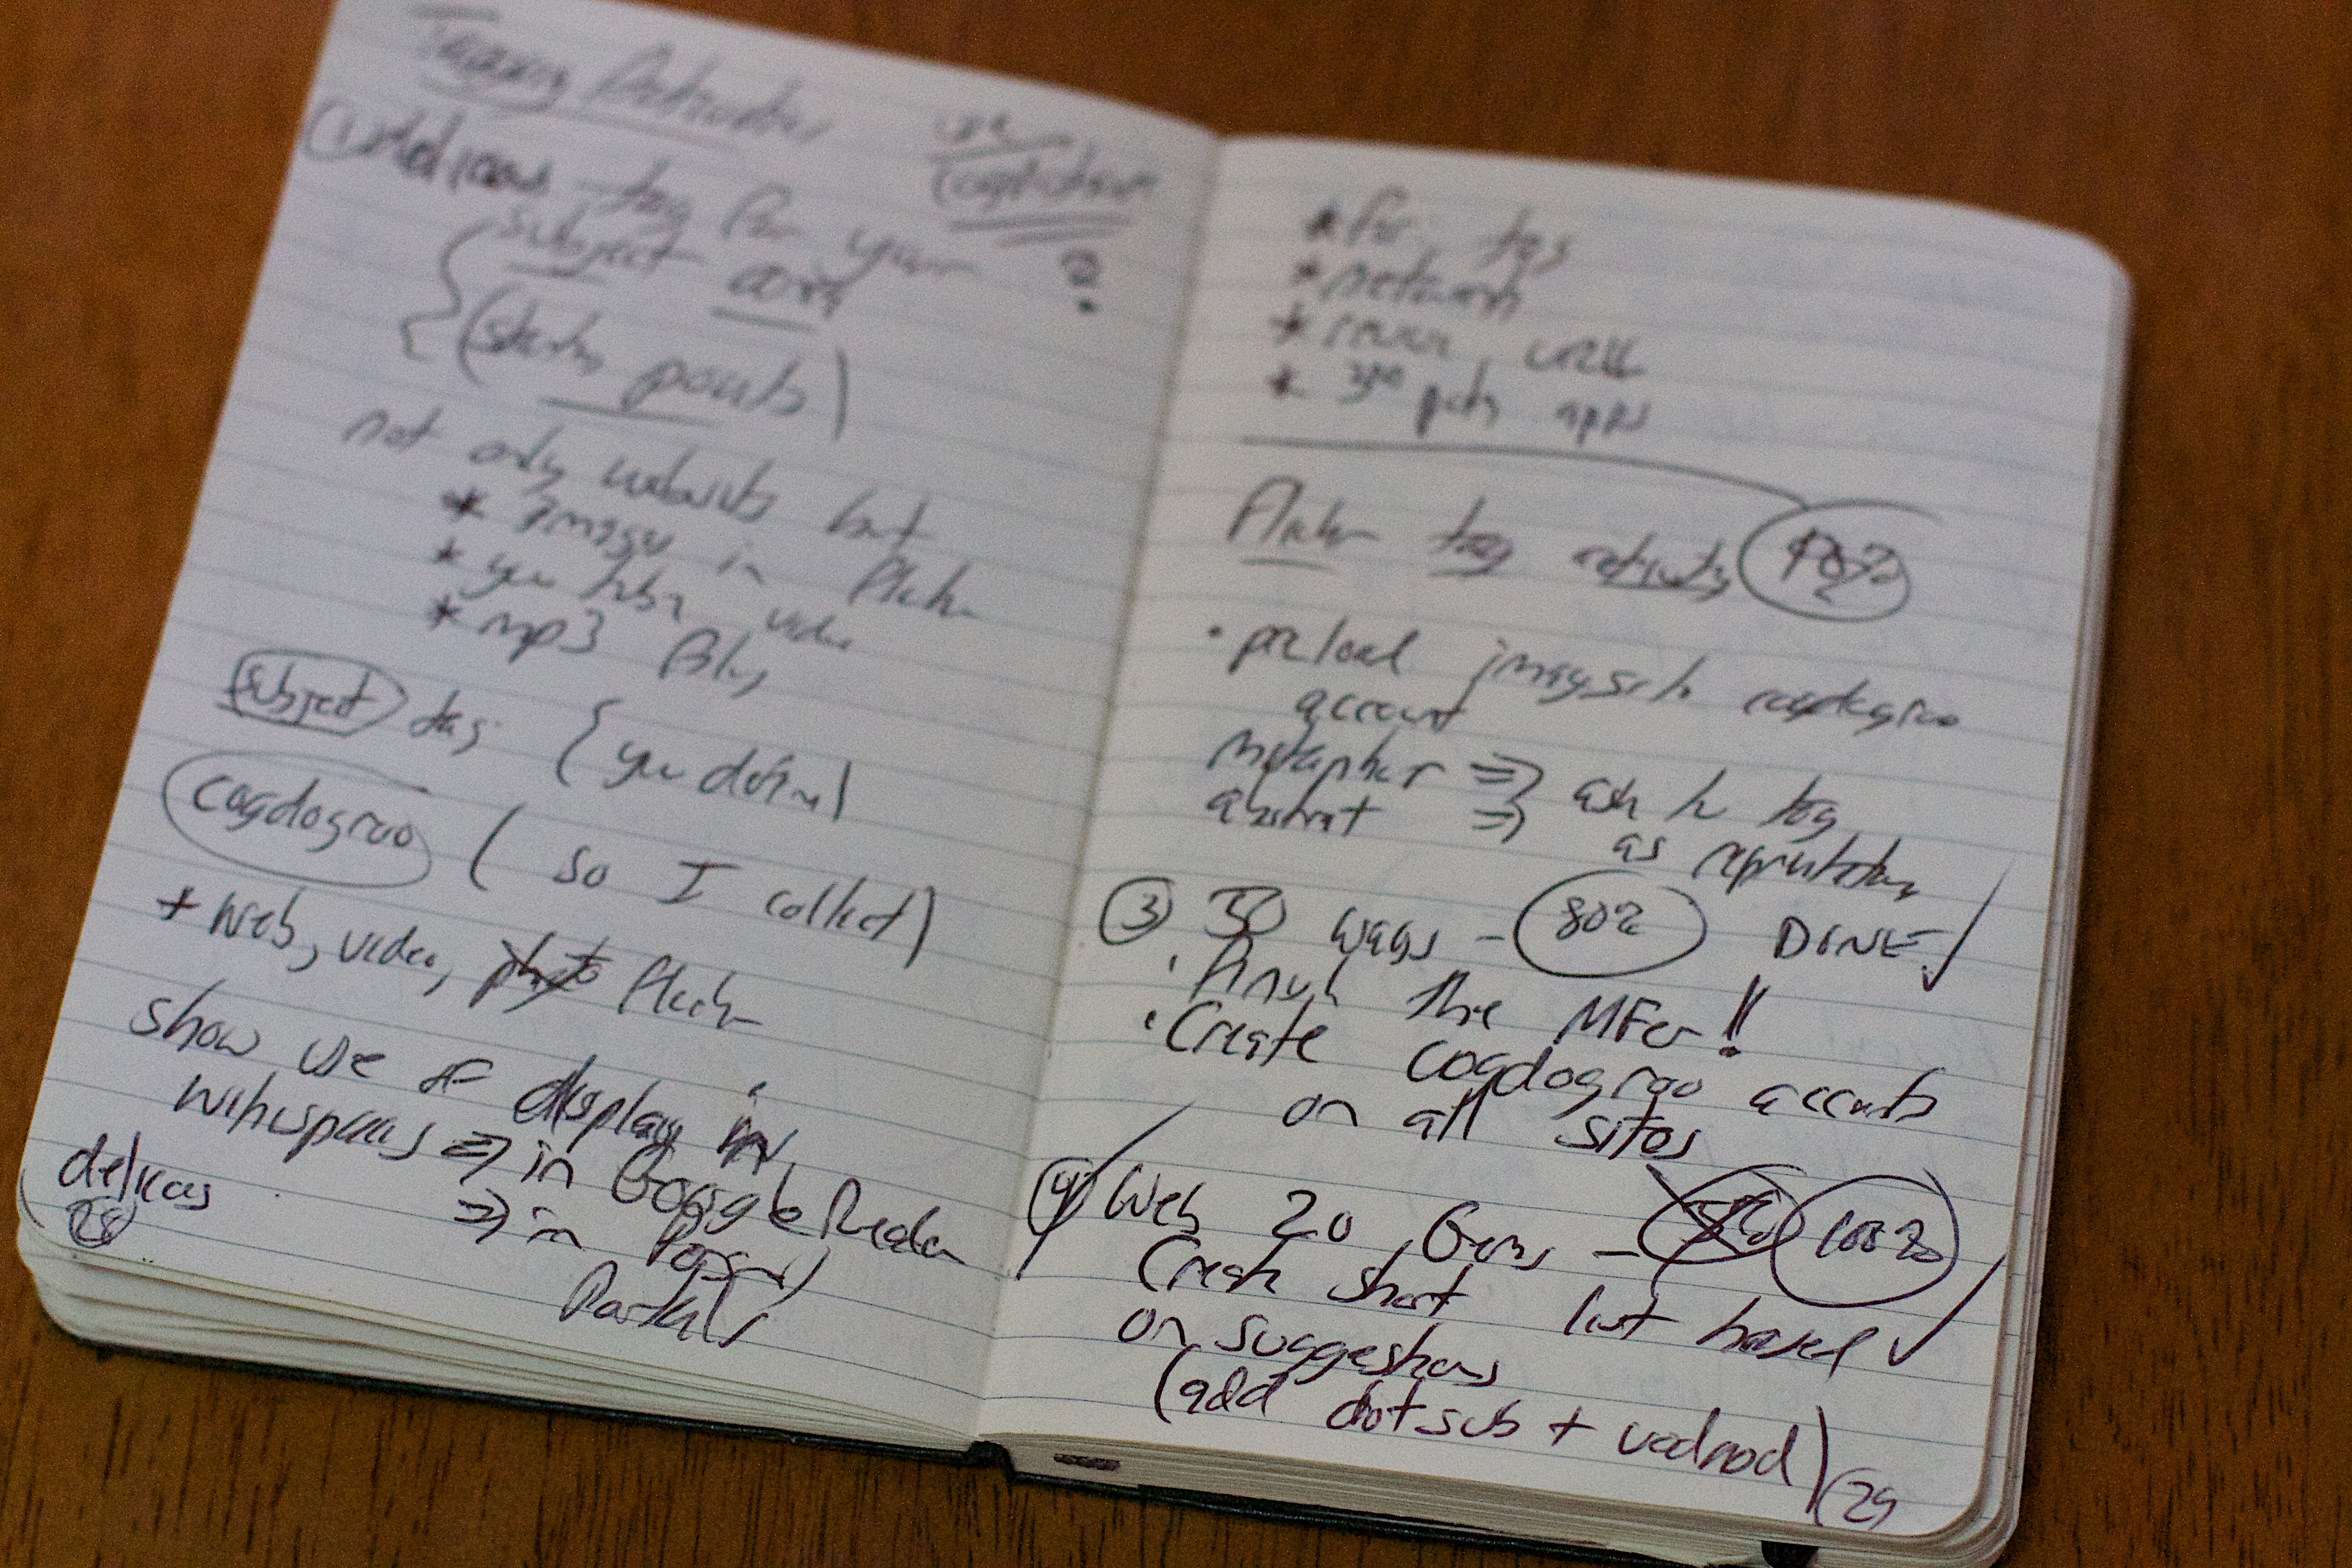
writing, font, sketch, drawing, text, handwriting, calligraphy, document